Russian State Geological Prospecting University

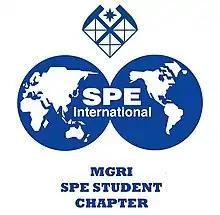

MGRI has a membership in the Society of Petroleum Engineers. It is the first chapter that students organized within MGRI. SPE is the largest individual-member organization serving managers, engineers, scientists and other professionals in the upstream segment of the oil and gas industry. SPE is an essential resource for obtaining and disseminating information in the field of oil and gas exploration through publications, events and training courses. Specifically, SPE manages key industry resources, including OnePetro and PetroWiki, and publishes and publishes peer-reviewed journals, books and academic articles. MGRI students host and participate in SPE conferences, seminars and other events around the world. From the early 1900s, SPE has grown into an independent, nonprofit global society with more than 140,600 members in 144 countries.